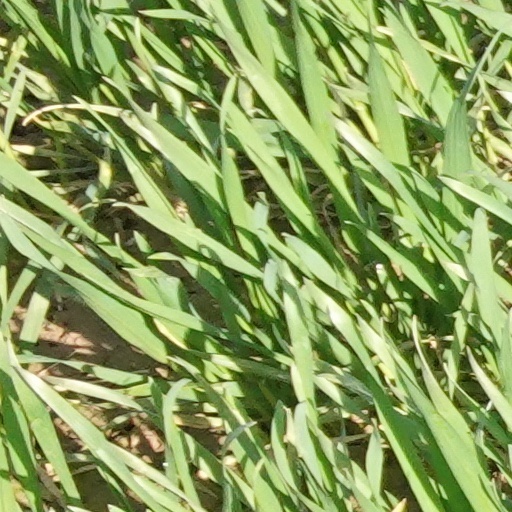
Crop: wheat